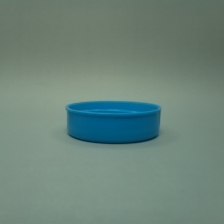
Color: blue
Cap type: standard cap